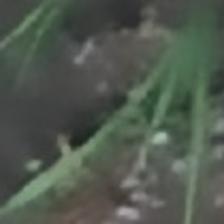
Label: single